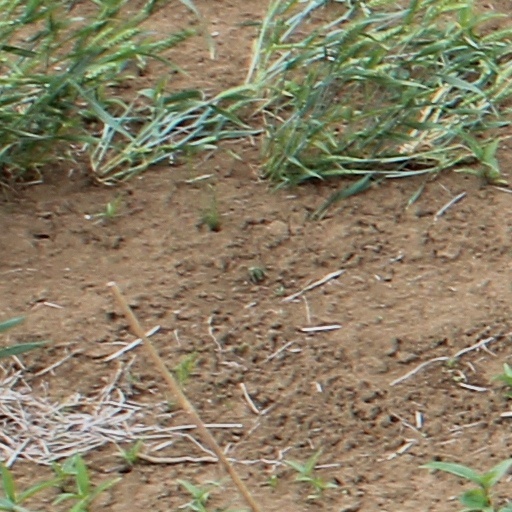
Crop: wheat